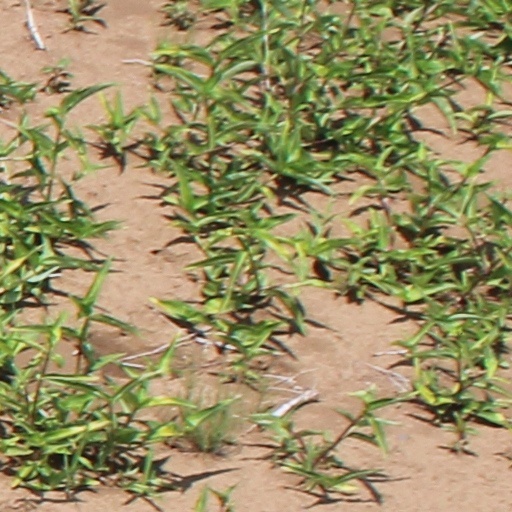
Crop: wheat